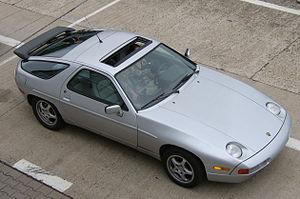
La Porsche 928 est un modèle de voiture de sport produit de 1978 à 1995 par le constructeur allemand Porsche. C'est le premier modèle de la marque à recevoir un V8, installé en position avant. Elle a remporté le trophée européen de la voiture de l'année en 1978.